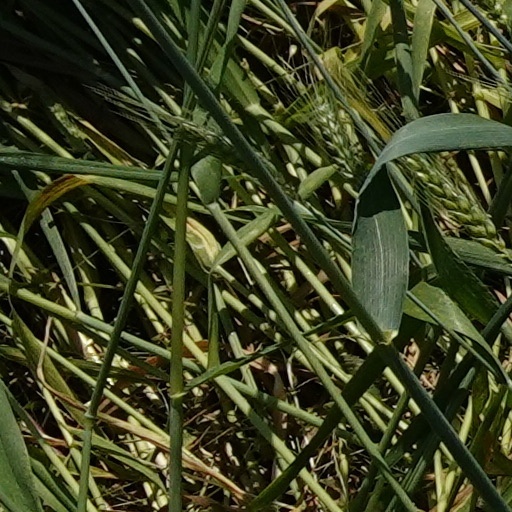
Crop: wheat